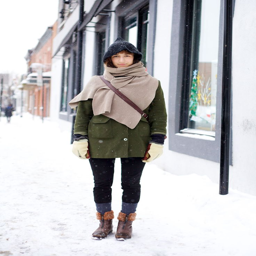
residents snapped on the street as they fought off winter 's storm in style